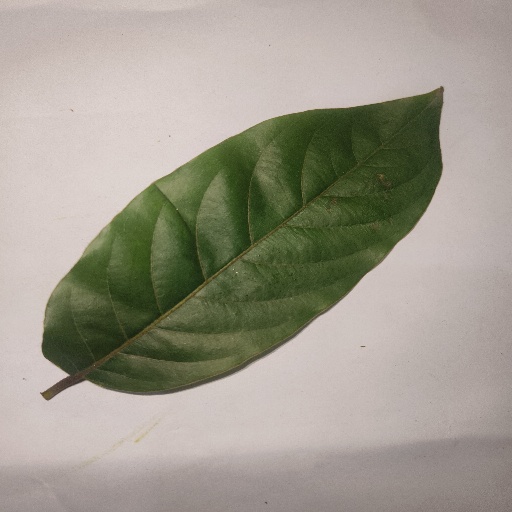
Species: HariTaki
Leaf condition: Healthy Leaf